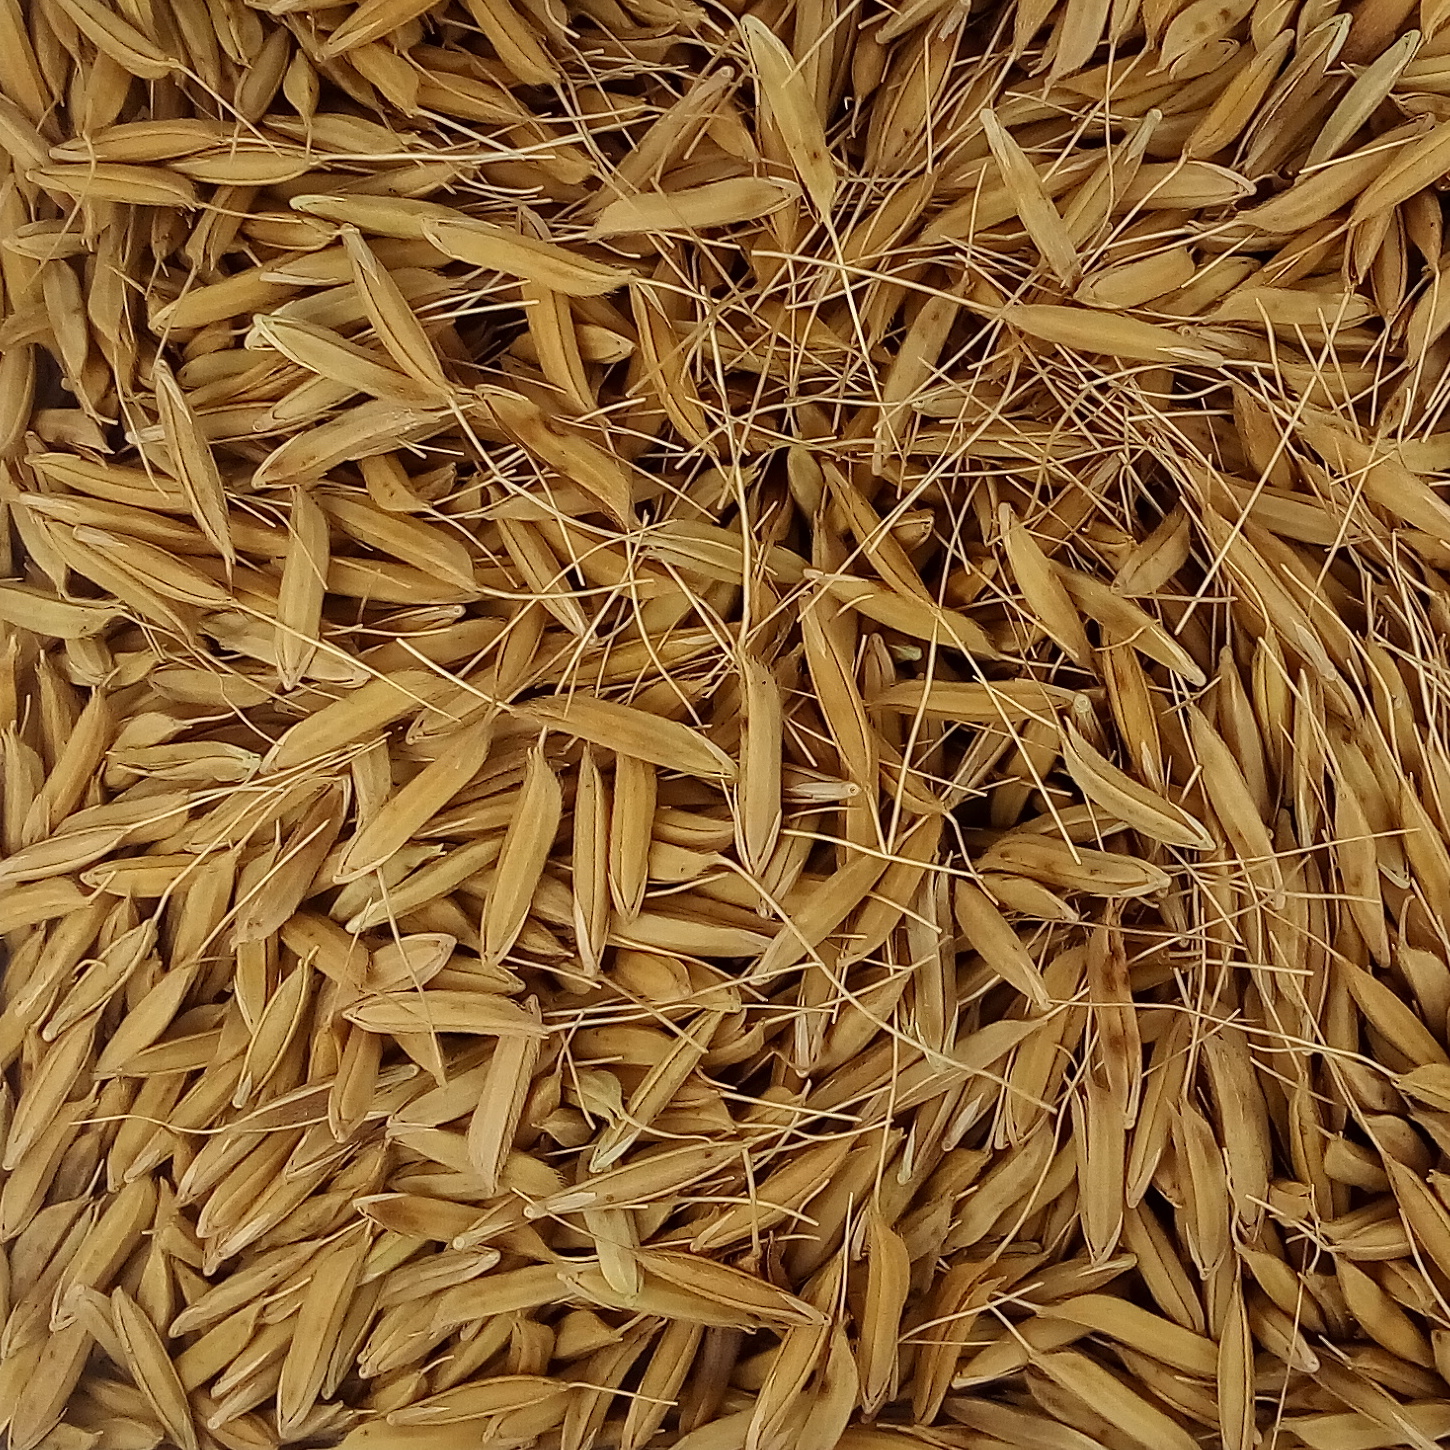
Rice seed variety: PB_6